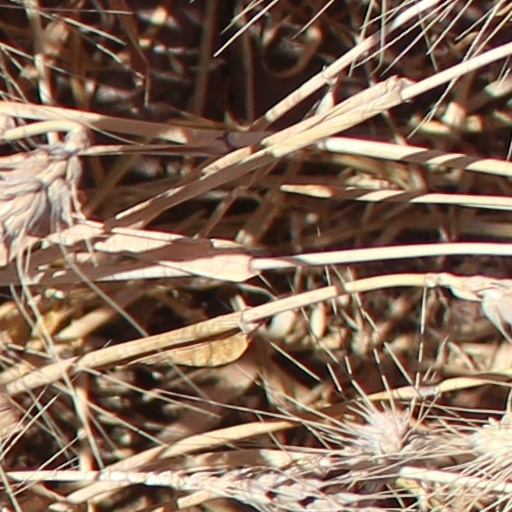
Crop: wheat